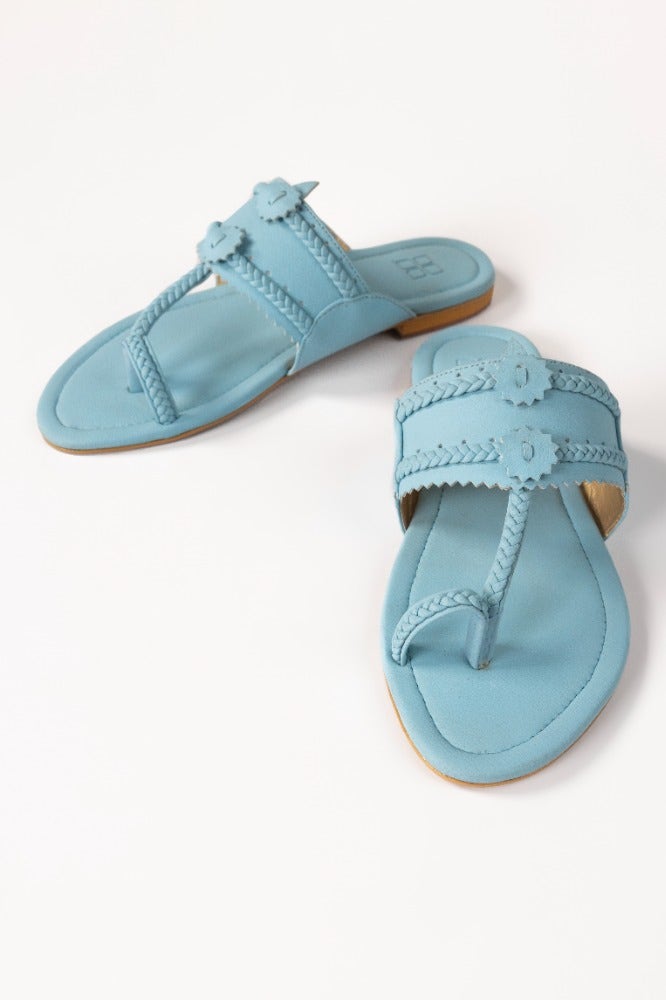
blue leather lucy sandal